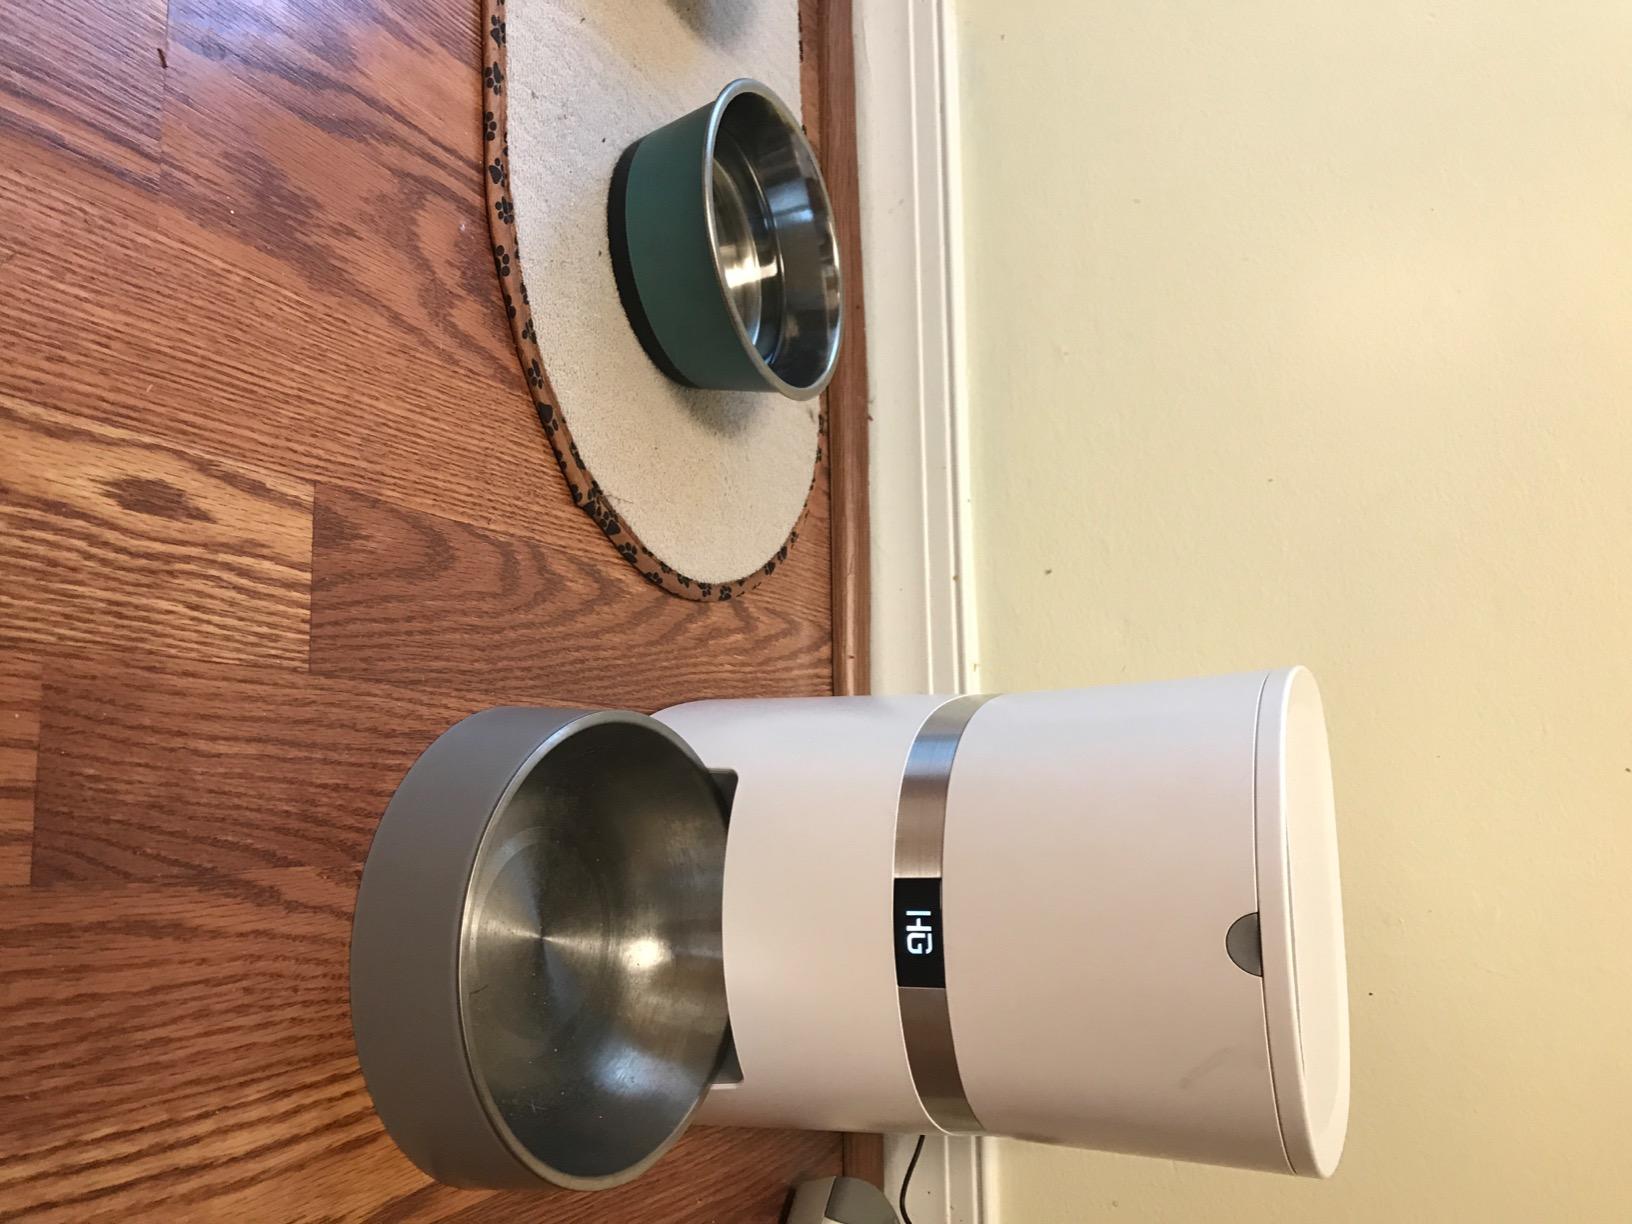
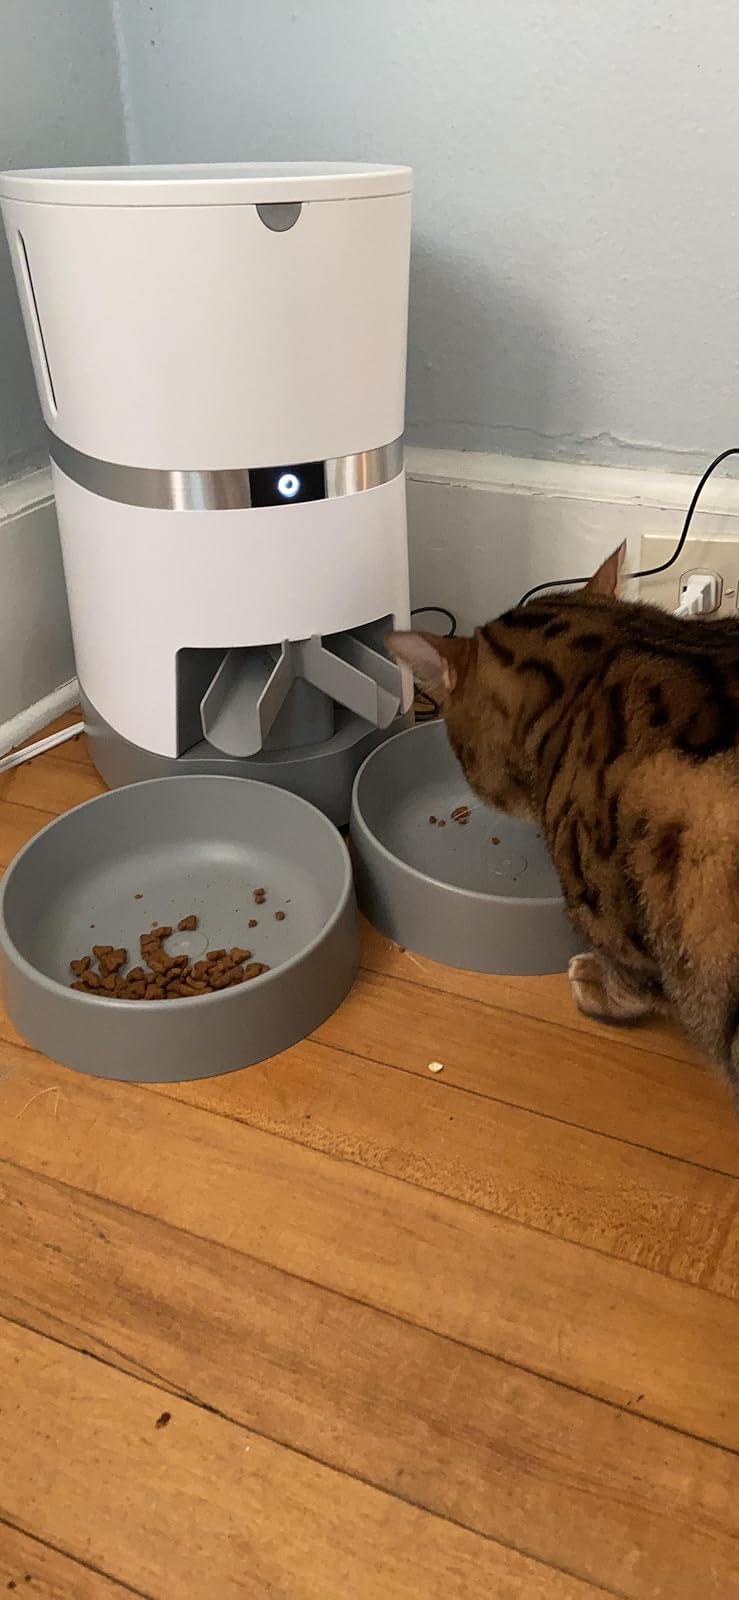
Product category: items_feeder
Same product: no